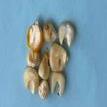
Maize quality: Bad